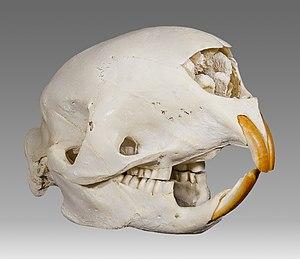
Porc-épic à crête ( Hystrix cristata ) Taille: 13 x 7 x 9 cm cm Muséum de Toulouse